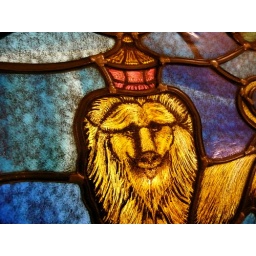
close up on lion in stained glass